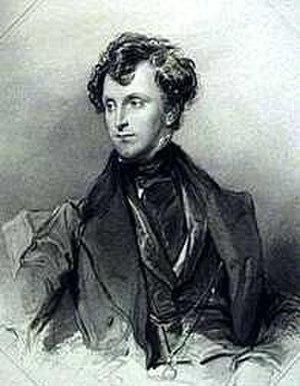
L'Ami commun, quatorzième et dernier roman achevé de Charles Dickens, a été publié par Chapman & Hall en vingt épisodes de feuilleton — comptant pour dix-neuf — en 1864 et 1865, avec des illustrations de Marcus Stone, puis en deux volumes en février et novembre 1865, enfin en un seul la même année. Situé dans le présent, il offre une description panoramique de la société anglaise, la troisième après La Maison d'Âpre-Vent et La Petite Dorrit. En cela, il se rapproche beaucoup plus de ces deux romans que de ses prédécesseurs immédiats, Le Conte de deux cités et Les Grandes Espérances.
Voici la liste des gouverneurs de Ceylan.
Sir James Emerson Tennent, né James Emerson, 1ᵉʳ baronnet, est un politicien et voyageur irlandais.